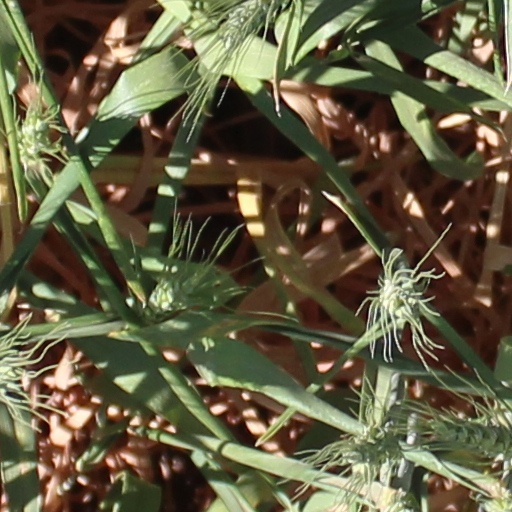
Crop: wheat